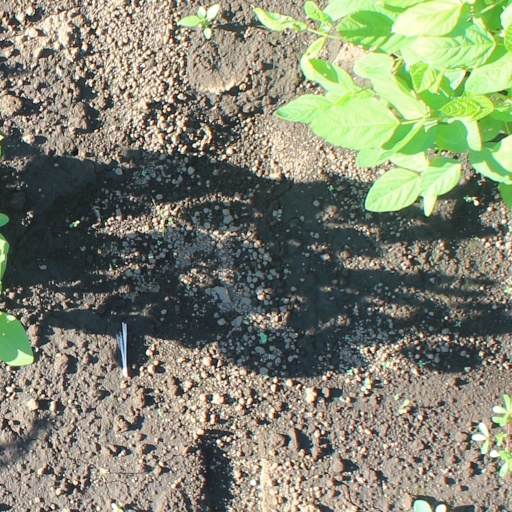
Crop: soybean